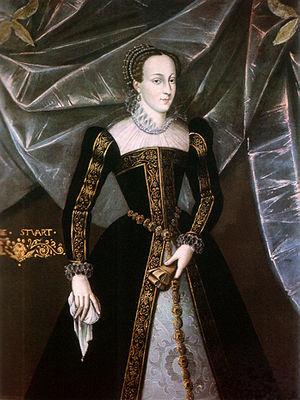
Jacques Hepburn, 1ᵉʳ duc des Orcades, 4ᵉ comte de Bothwell, est à titre héréditaire Lord Grand-Amiral d'Écosse.
Maria Stuarda est un drame lyrique en deux actes de Gaetano Donizetti sur un livret de Giuseppe Bardari, créé dans une version remaniée au Teatro San Carlo de Naples le 18 octobre 1834 sous le titre Buondelmonte, et dans la version originale, sous son titre original, à la Scala de Milan, le 30 décembre 1835. C'est le deuxième des opéras de Donizetti où apparaît la reine Élisabeth Iʳᵉ d'Angleterre – le premier étant Elisabetta al castello di Kenilworth et le troisième Roberto Devereux.